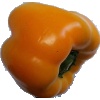
Label: Pepper Yellow 1